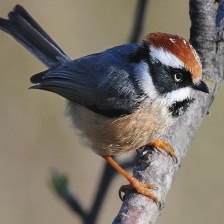
Species: BLACK THROATED BUSHTIT
Scientific name: AEGITHALOS CONCINNUS